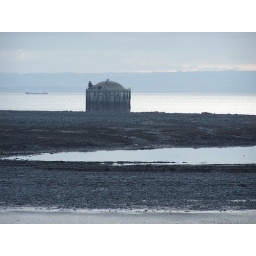
....but still good to be out. This is a water tower I believe for a power station near by.